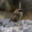
Label: bird